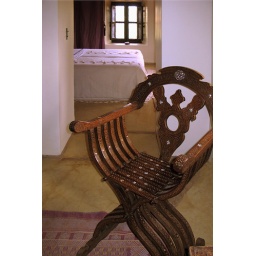
chair in bedroom Dar Ahlam